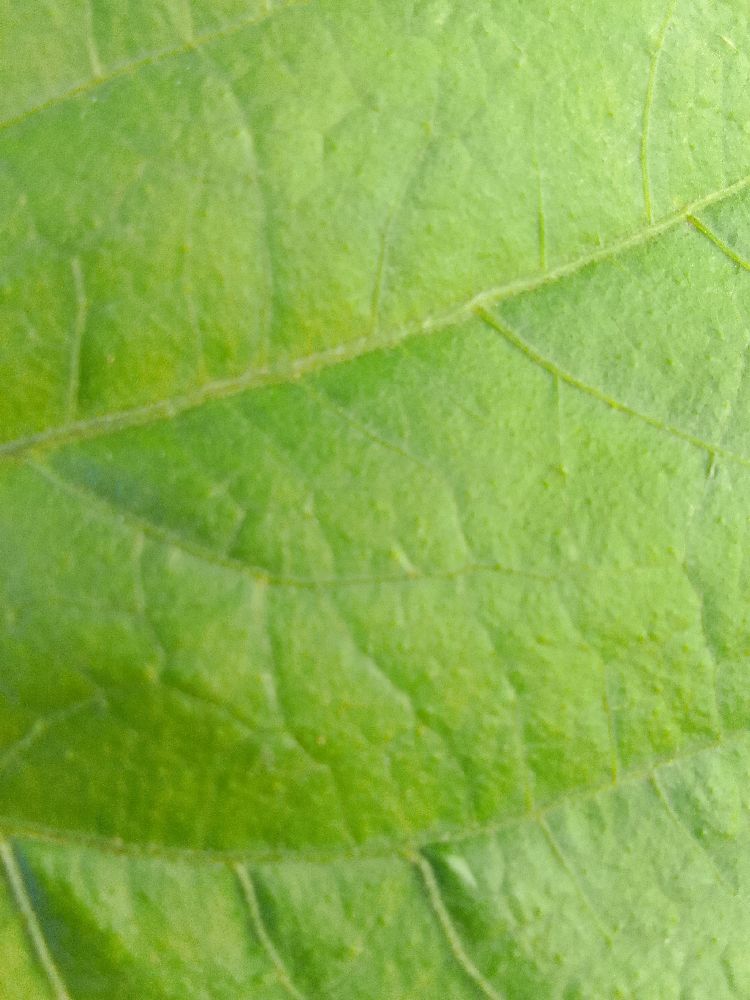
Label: healthy